Odd Job (film)

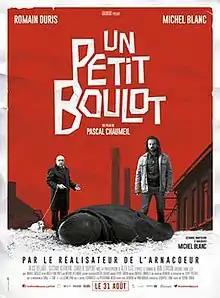
Theatrical release poster

Odd Job is a 2016 French comedy film directed by Pascal Chaumeil.